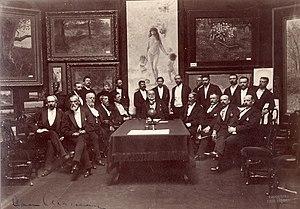
L'Académie royale suédoise des Beaux-Arts est une des académies royales de Suède, fondée en 1773 par le roi Gustave III de Suède.